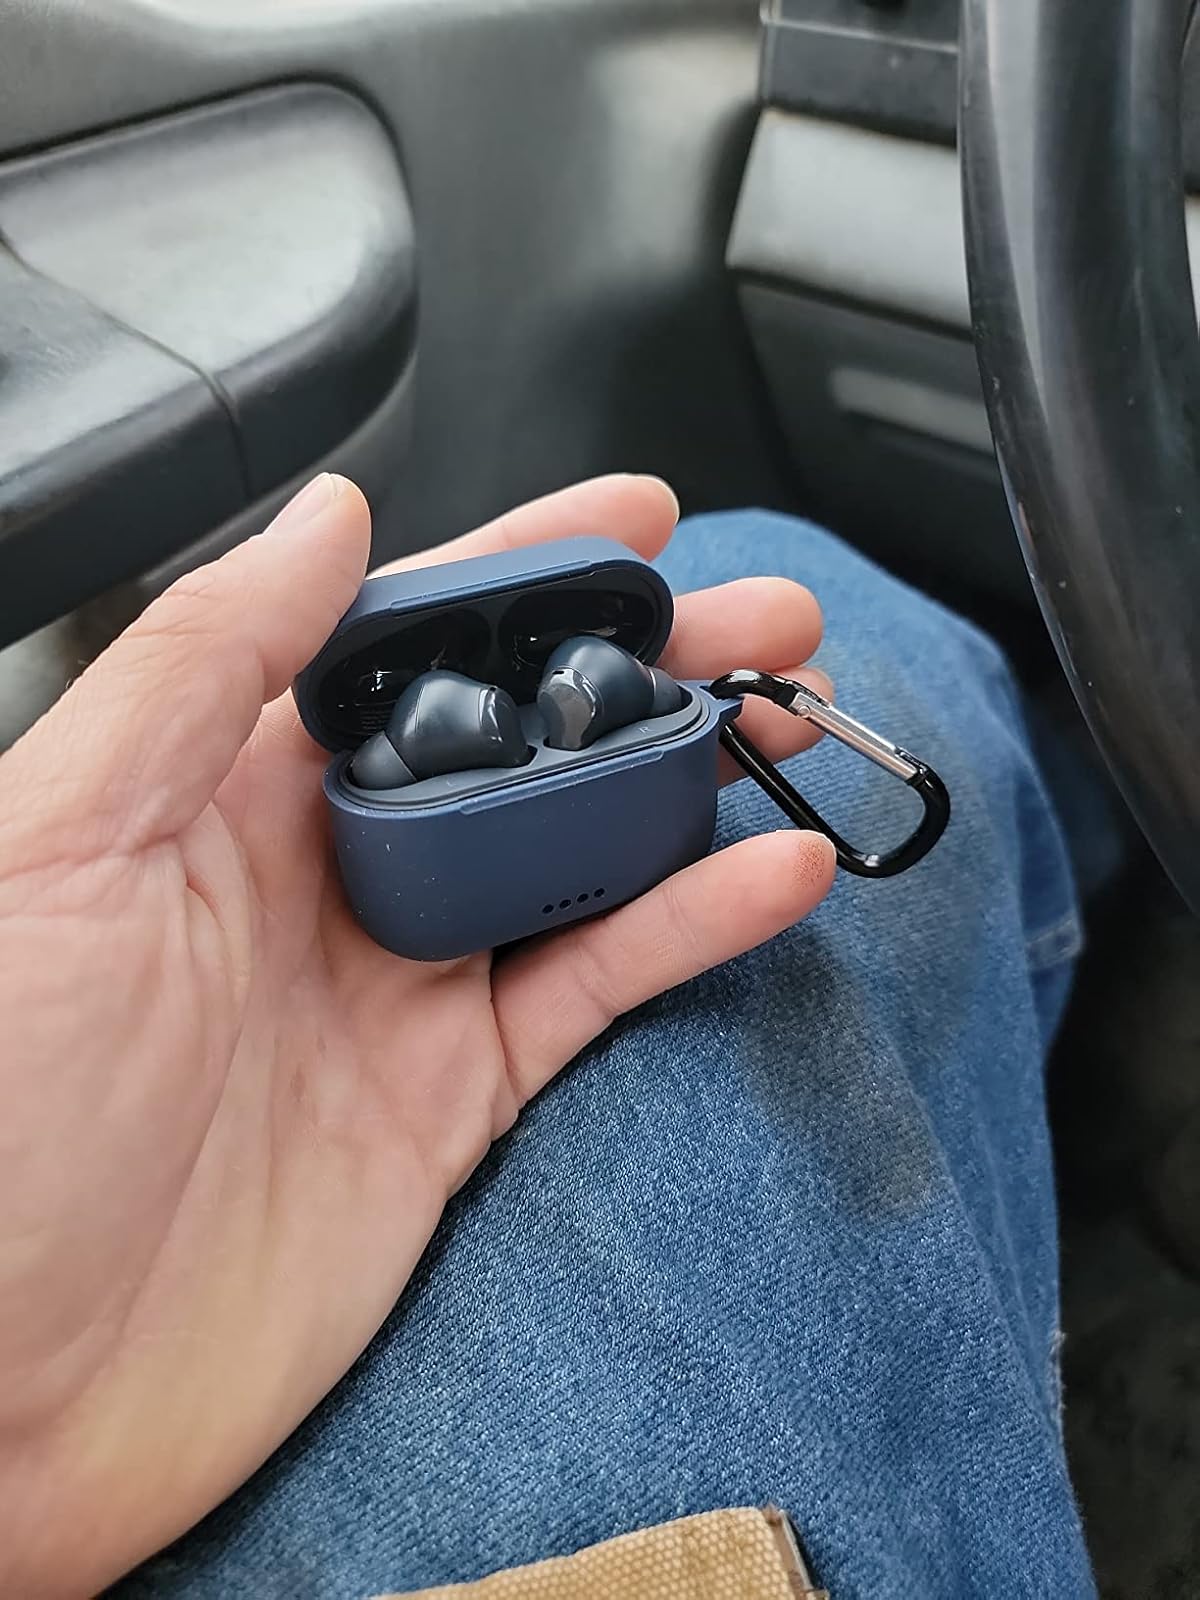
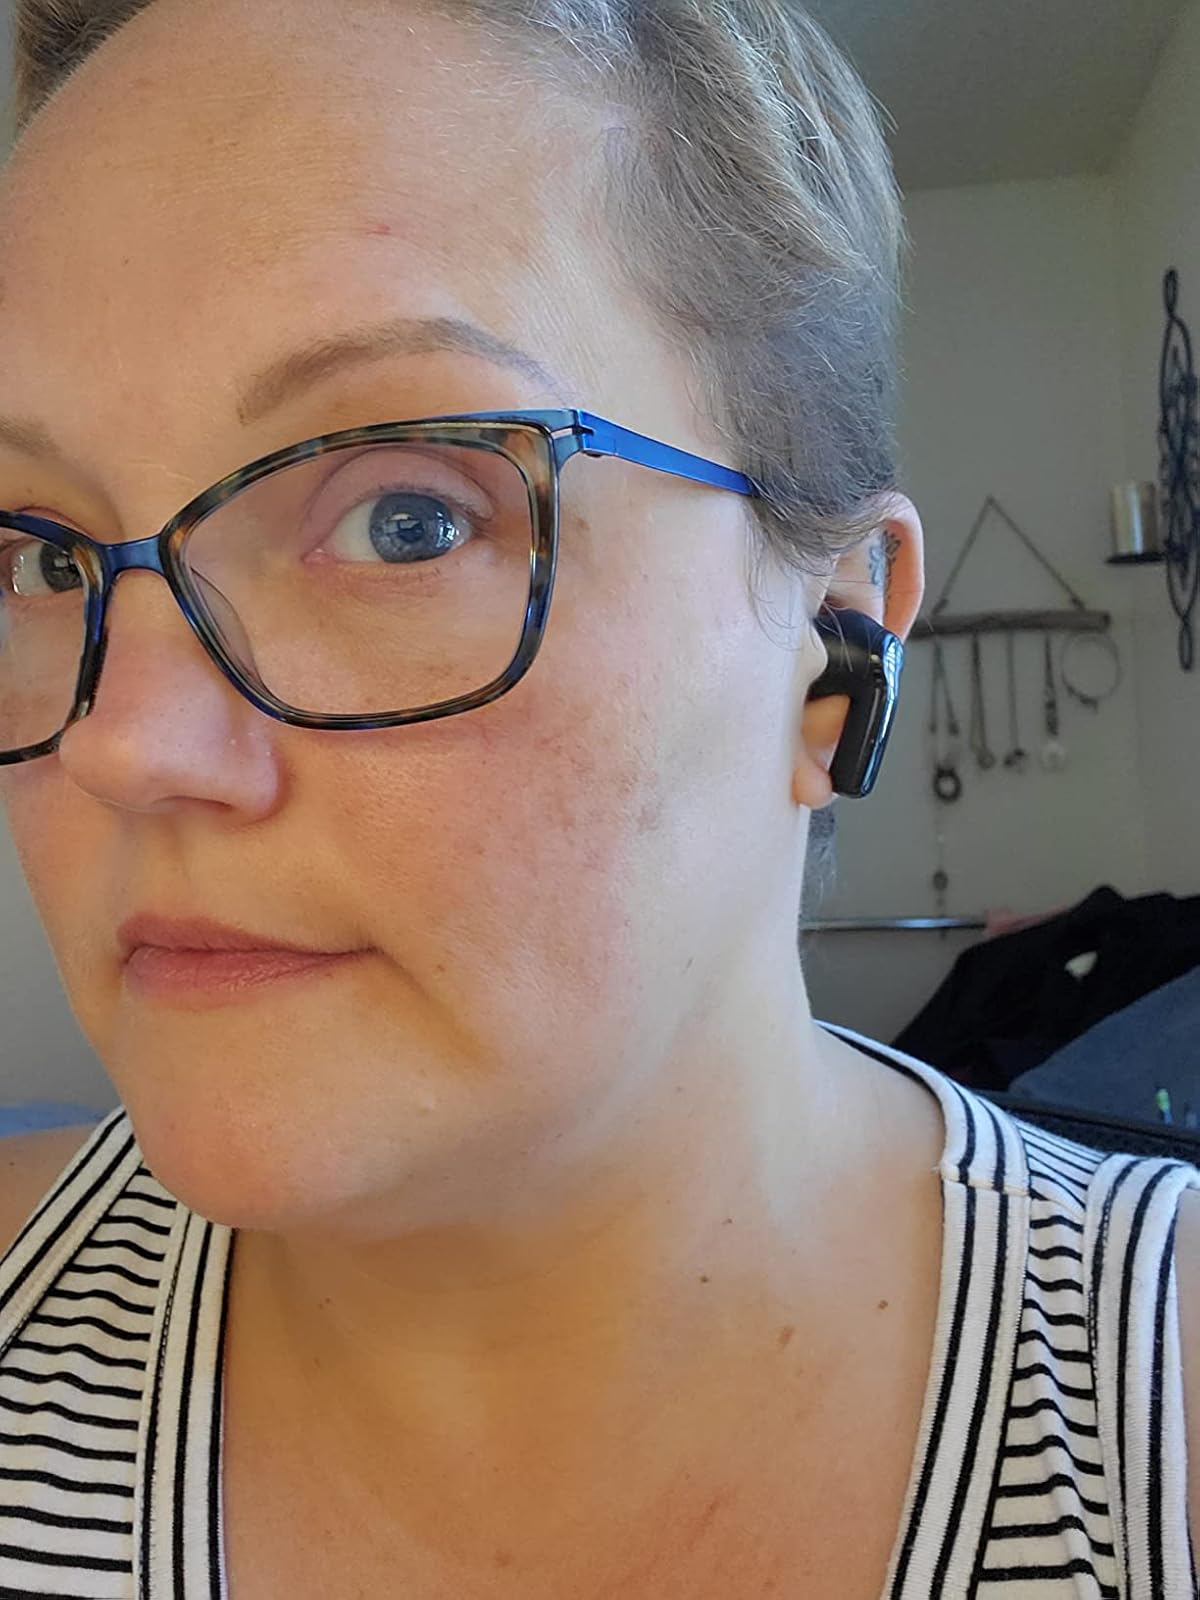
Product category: earbuds
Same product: yes